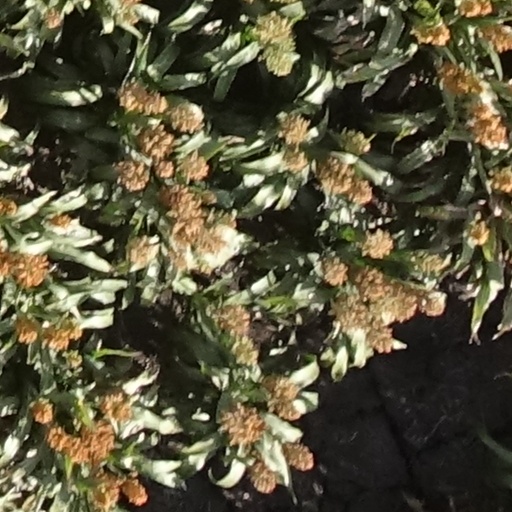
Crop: sorghum